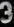
Number: 3